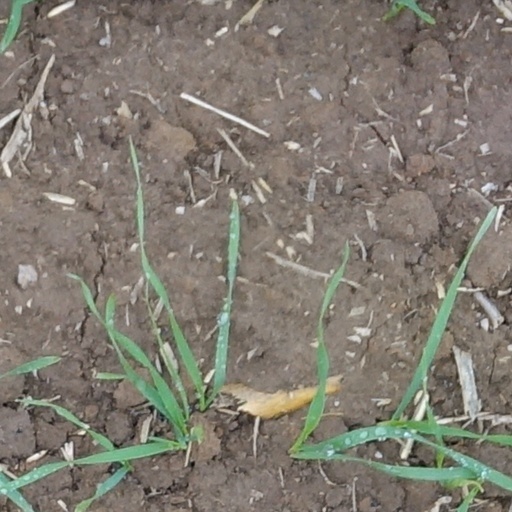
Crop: wheat